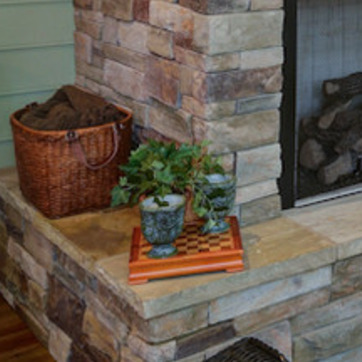
Material: foliage